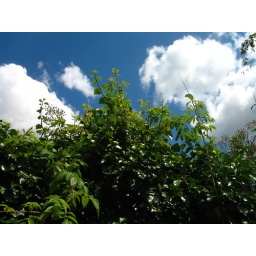
Some rare blue sky in England.